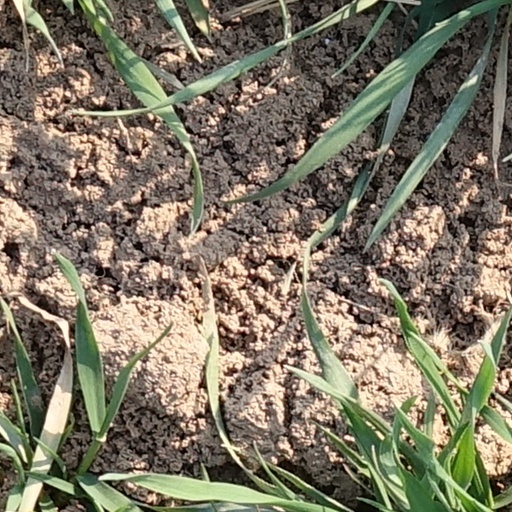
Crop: wheat